View Park–Windsor Hills, California

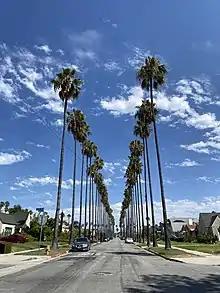
Harcourt Avenue palm trees, View Park

View Park was developed between 1923 and 1970 an upper-class neighborhood by the same developers as Hancock Park, the Los Angeles Investment Company. It is one of the wealthiest African-American areas in the United States. It contains a collection of houses and mansions in the Spanish Colonial Revival Style, Spanish Colonial, Mid Century and Mediterranean Revival Style architecture, most of which remain today. View Park architecture features the work of many notable architects, such as the Los Angeles Investment Company, Postle & Postle, R. F. Ruck, Paul Haynes, Leopold Fischer, H. Roy Kelley, Raphael Soriano, Charles W. Wong, Robert Earl, M.C. Drebbin, Vincent Palmer, Theodore Pletsch and Homer C. Valentine. It is also rumored that renowned African American architect Paul Williams had built several homes in View Park. The only documented Paul Williams home is located at 4351 Mount Vernon Drive.